Troika Pottery

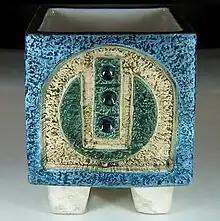

Troika was an art pottery that operated in Cornwall from 1962 to 1983. It was founded by three people, Leslie Illsley, Jan Thompson and Benny Sirota who took over the Powell and Wells Pottery at Wheal Dream, where Sirota had previously worked as a decorator and driver. The name is from the Russian , meaning "a set of three", or triumvirate.